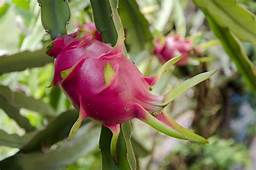
Label: Dragonfruit